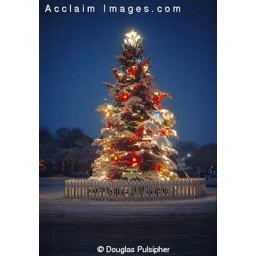
Lit Christmas tree in a neighborhood street on a snowy evening.